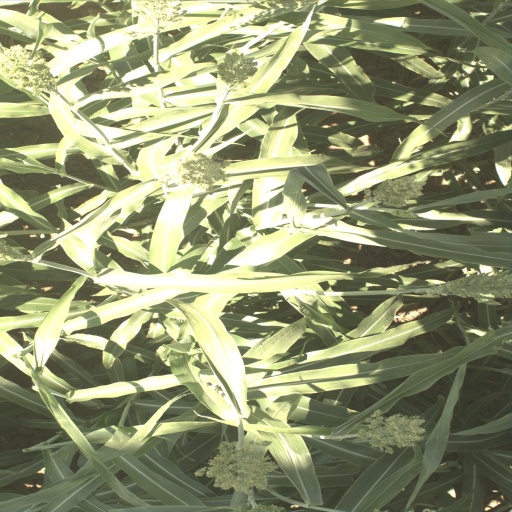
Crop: sorghum